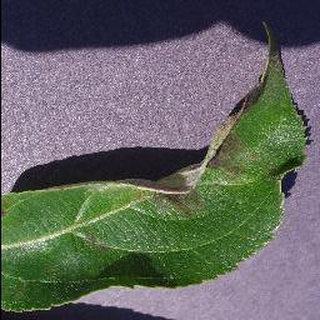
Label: apple_apple_scab